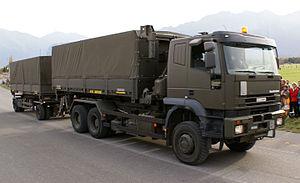
Les équipements de l'Armée suisse, rassemblent différentes sortes de véhicules, des chars de combat, des véhicules de transport de troupe ainsi que des hélicoptères de transport et des avions de combat en service dans les Forces terrestres ou les Forces aériennes.
L'Iveco EuroTrakker est un véhicule lourd, camion porteur et tracteur de semi-remorques fabriqué par le constructeur italien Iveco de 1993 à 2004.